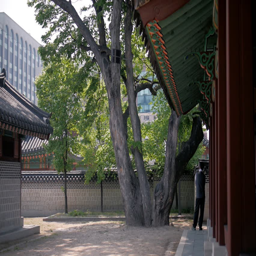
trees in the old palace